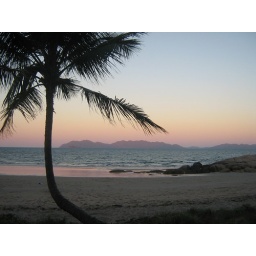
Sunset at our favourite beach near our house in Bowen.